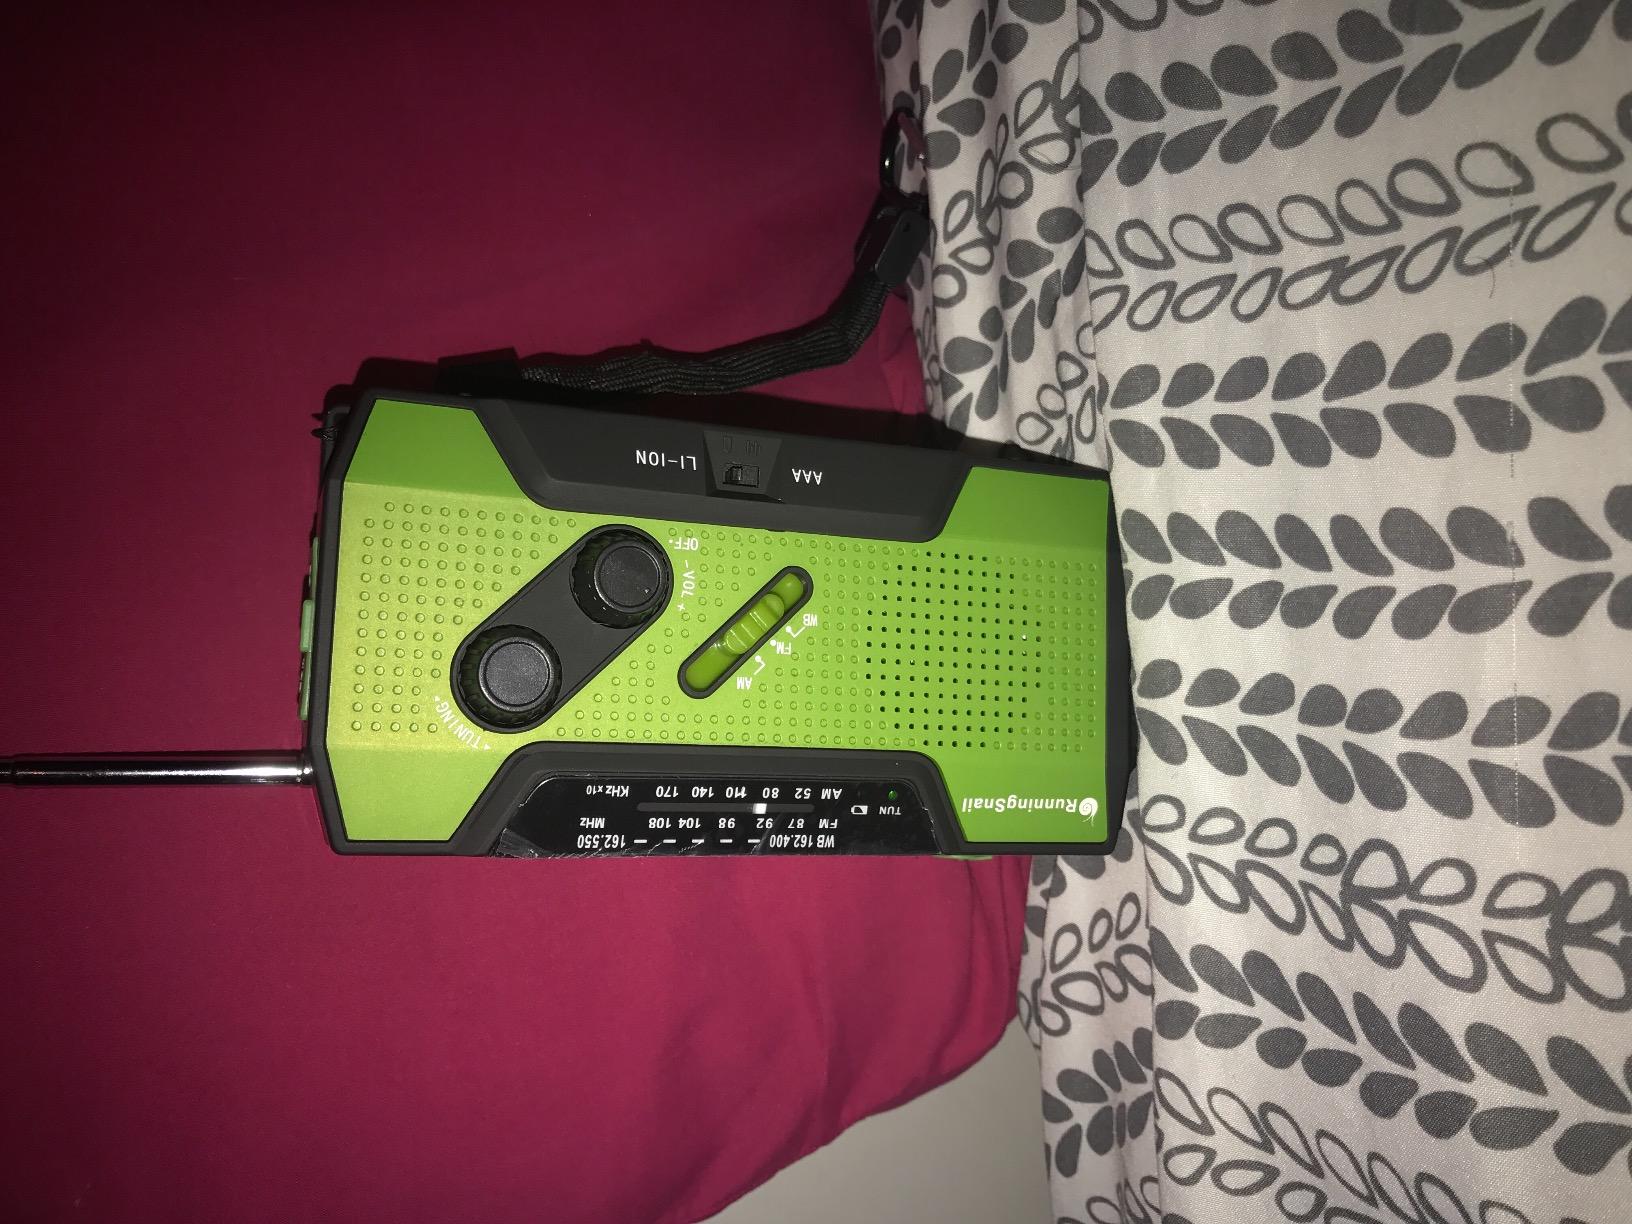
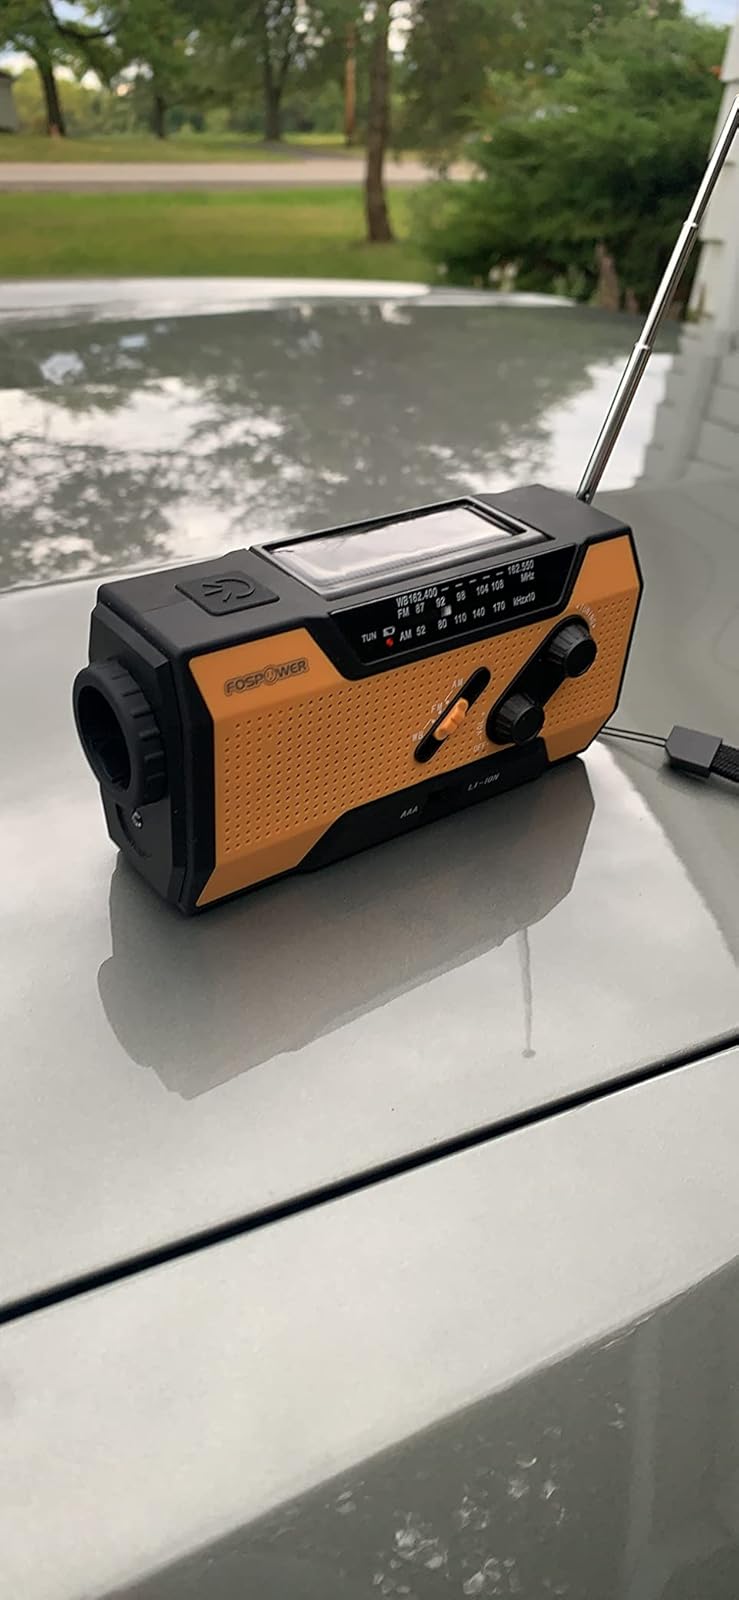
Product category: radio
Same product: no